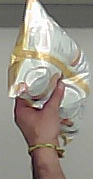
Product: lays_classic